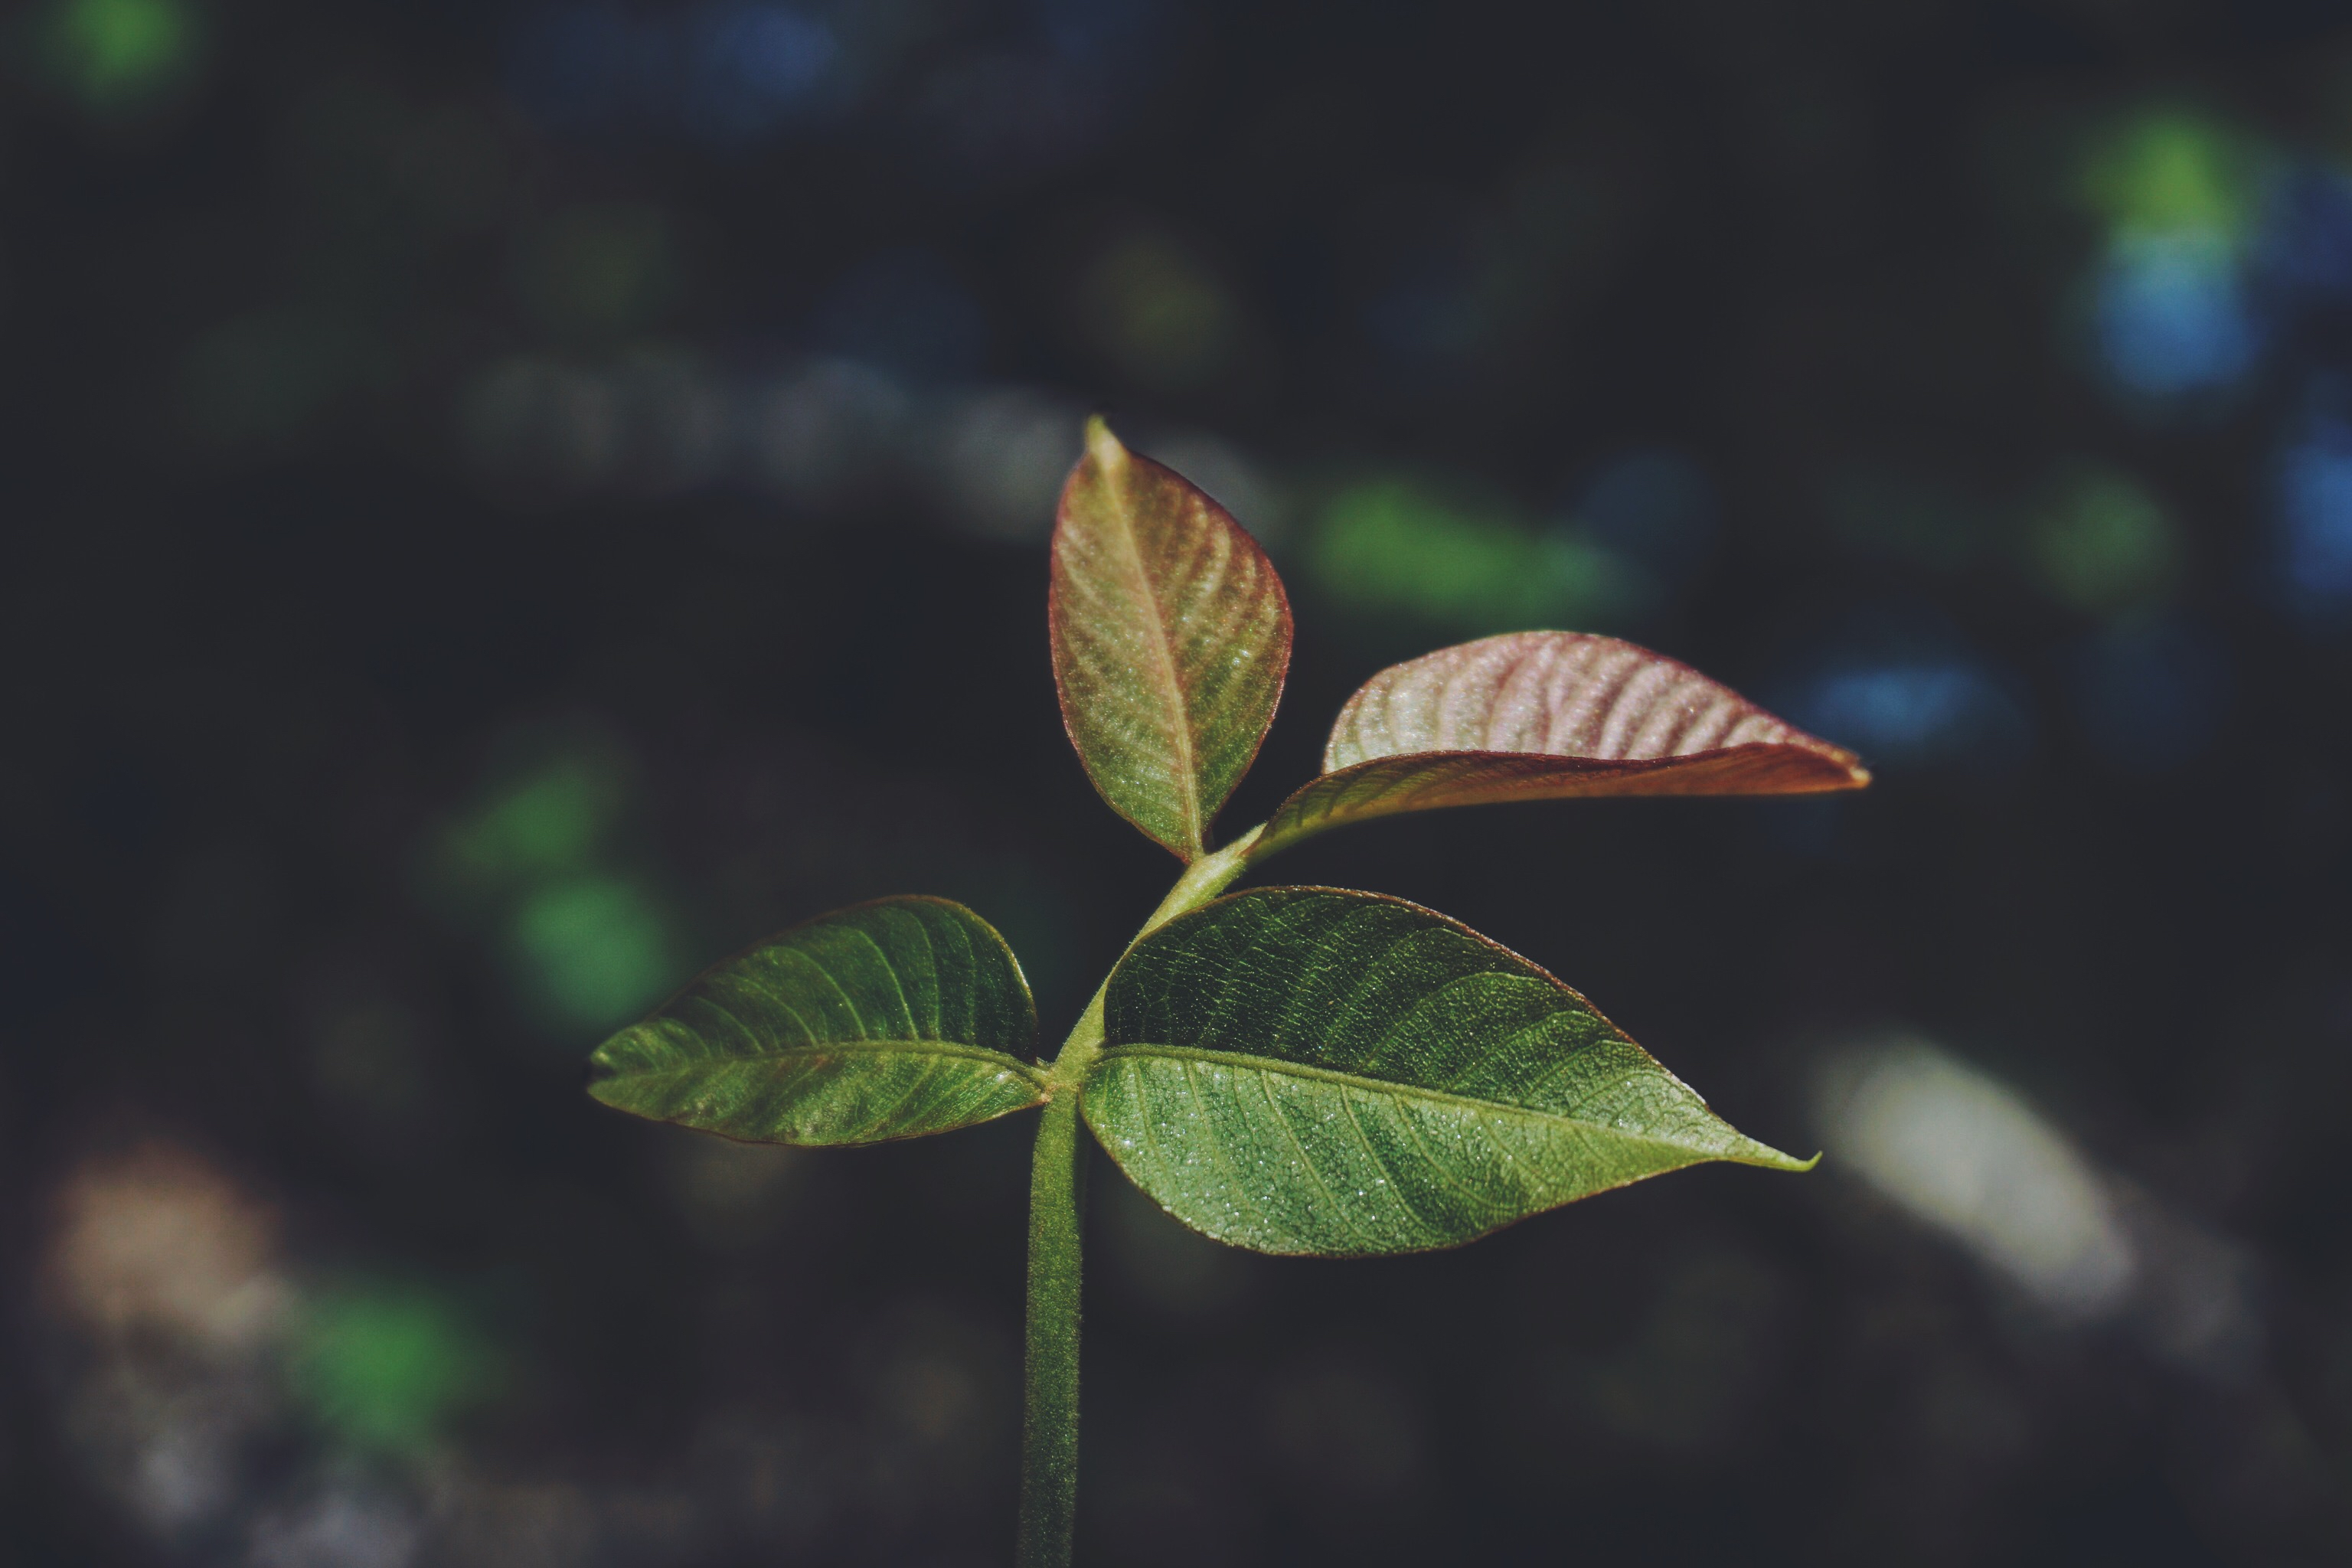
tree, nature, forest, branch, light, plant, sunlight, leaf, flower, green, insect, autumn, darkness, botany, flora, close up, macro photography, flowering plant, plant stem, woody plant, computer wallpaper, land plant